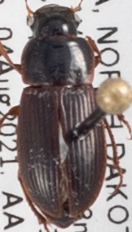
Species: Harpalus somnulentus
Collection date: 2021-08-04
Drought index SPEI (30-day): -2.09
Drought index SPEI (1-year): -2.09
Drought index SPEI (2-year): -0.82